Downtown DeLand Historic District

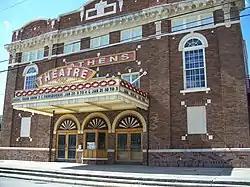
Athens Theatre, in historic district

The Downtown DeLand Historic District (also known as downtown DeLand) is a U.S. historic district (designated on December 23, 1987) located in DeLand, Florida. The district is bounded by Florida & Rich Avenues, Woodland Boulevard, & Howry Avenue. It contains 68 historic buildings.